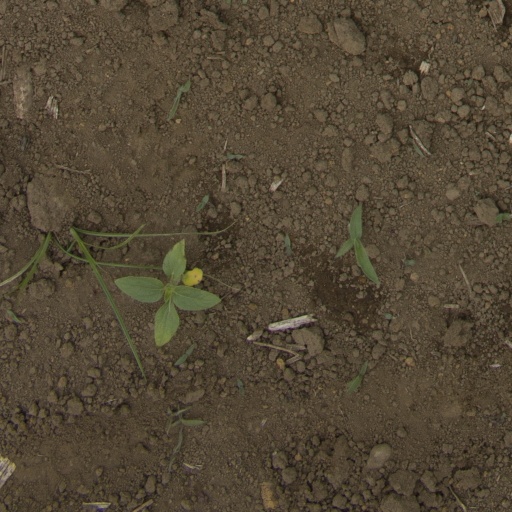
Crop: Jerusalem artichoke